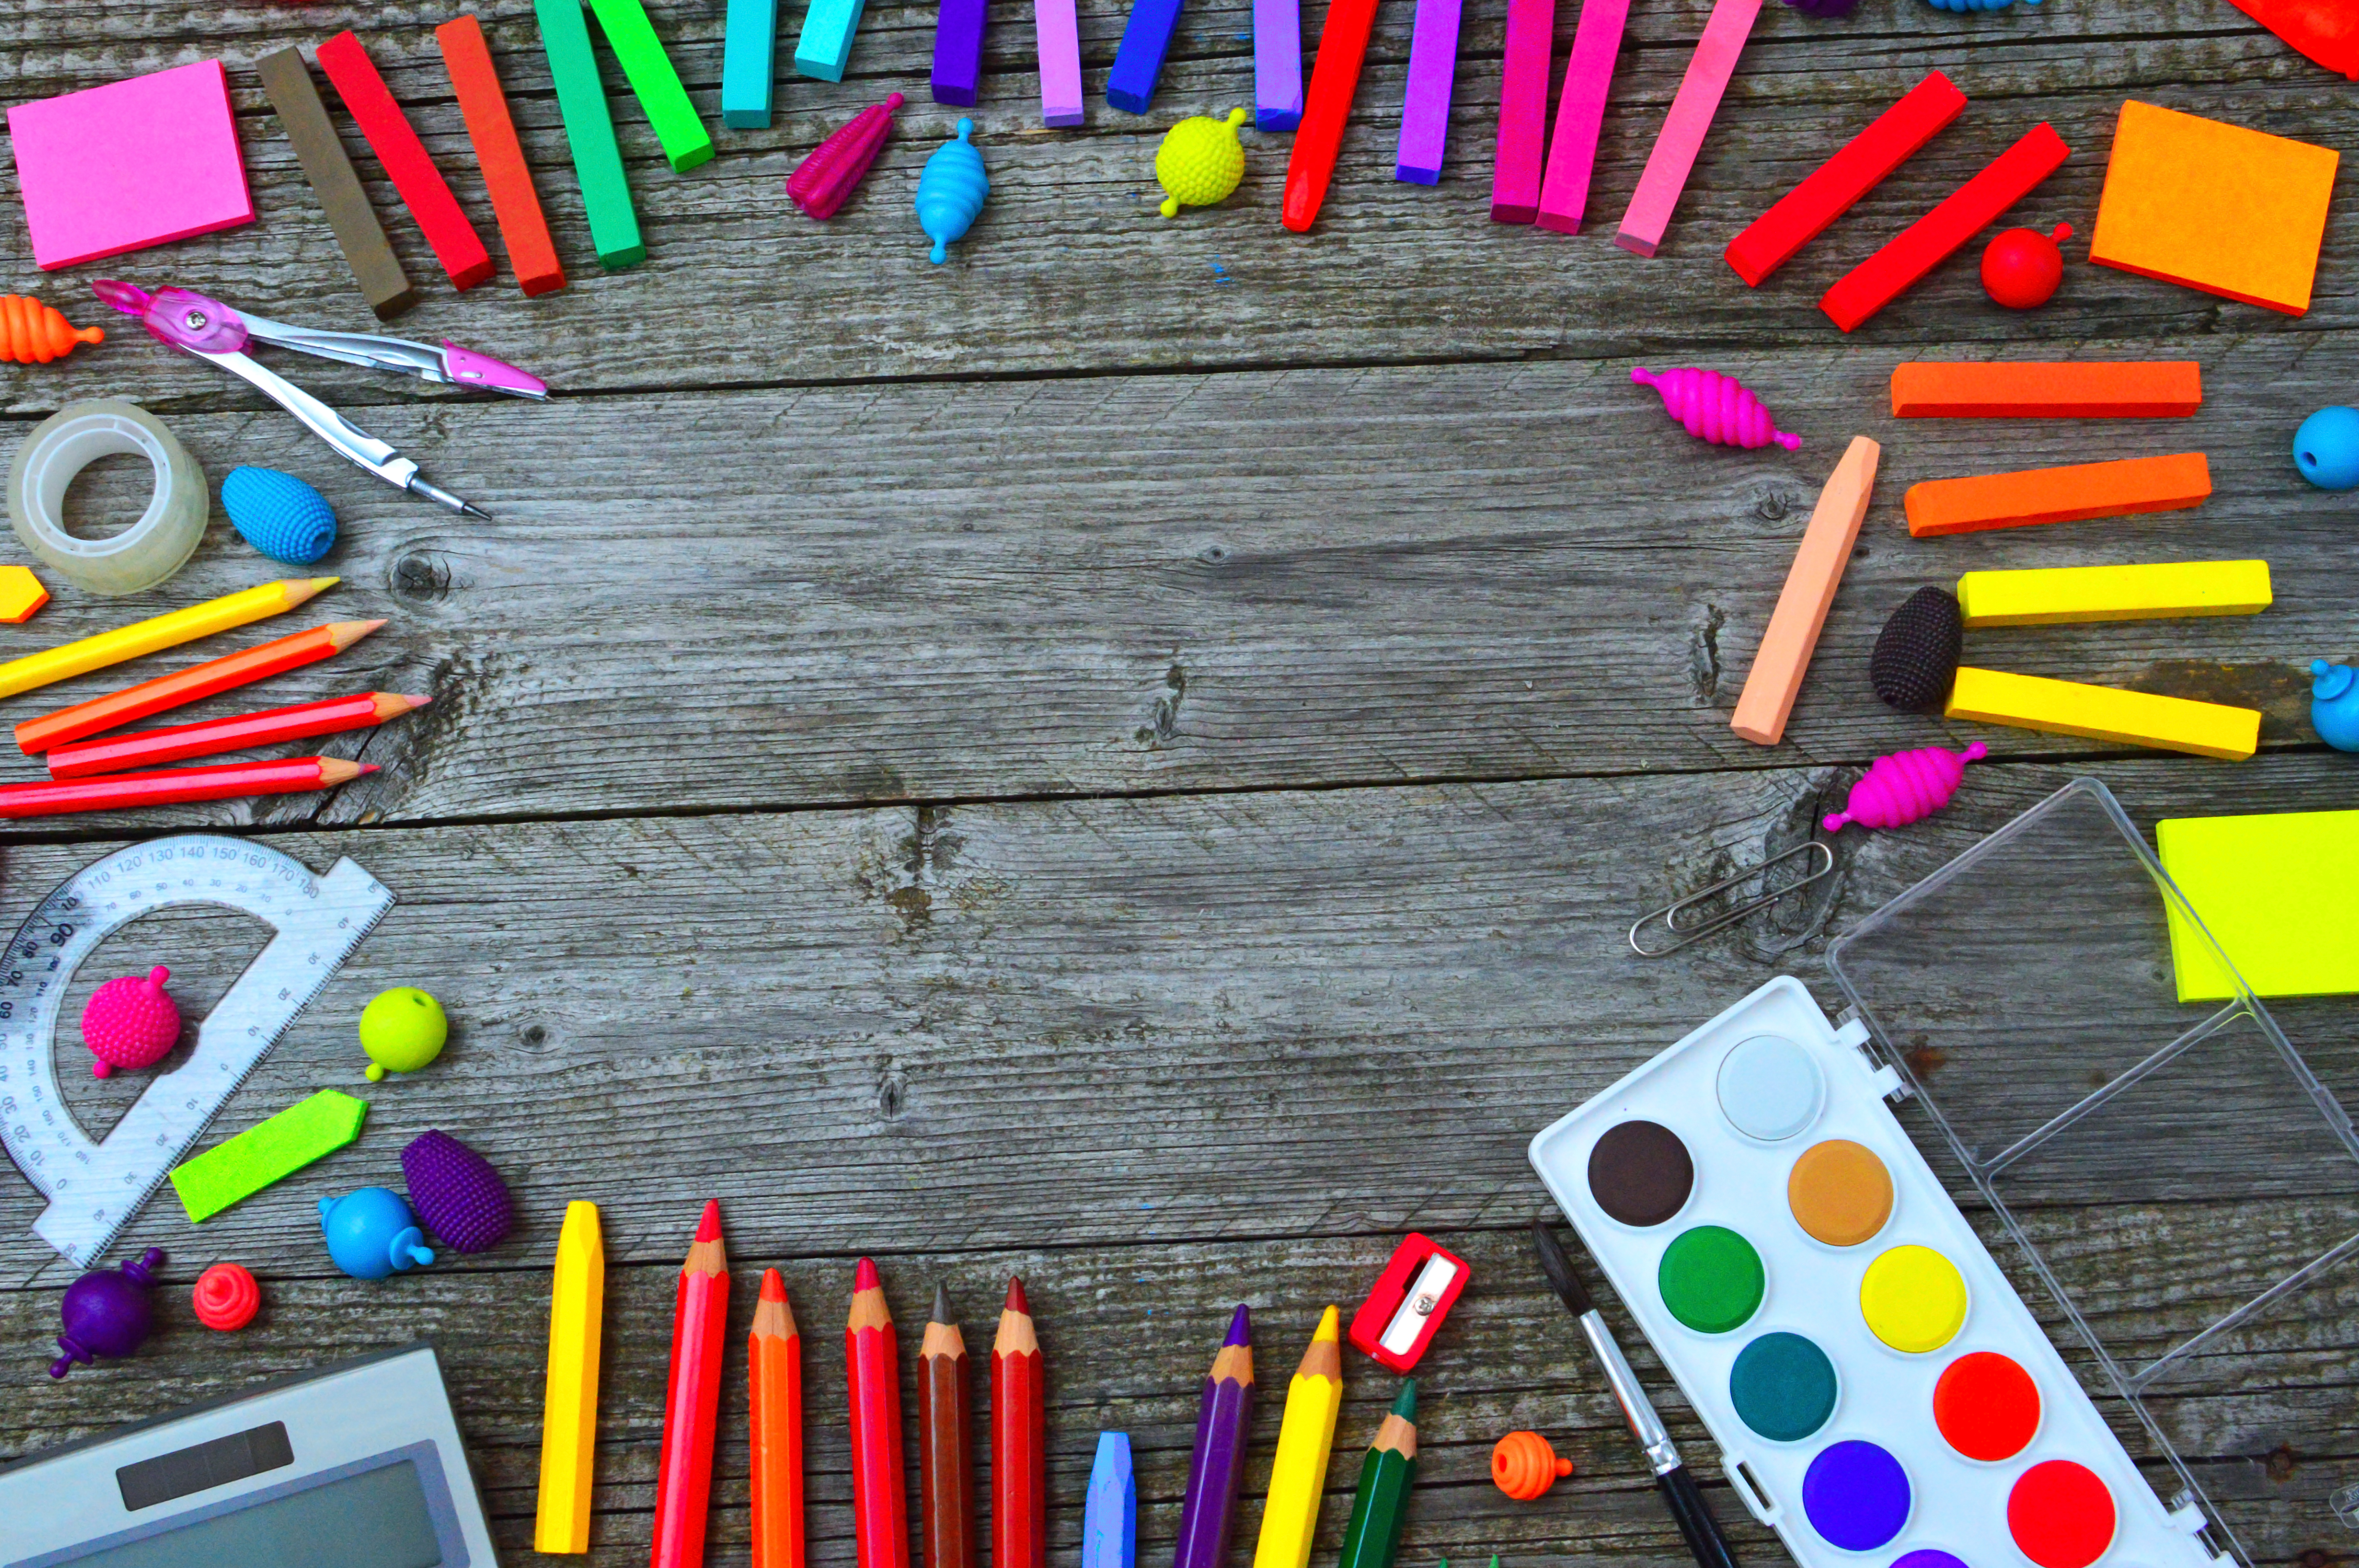
school, stationery, background, supplies, white, back, view, top, office, colorful, notebook, accessories, pencil, tools, education, paper, scissors, paint, isolated, pen, note, sharpener, calculator, flat, color school stationery, wood, wooden, eraser, equipment, desk, college, elementary, concept, group, object, product, plastic, material